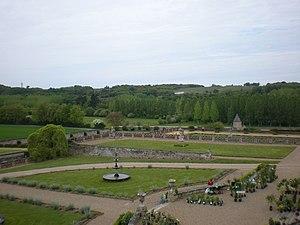
Château de Valmer, jardin à Chançay, France This building is inscrit au titre des Monuments Historiques. It is indexed in the Base Mérimée, a database of architectural heritage maintained by the French Ministry of Culture,
La communauté de communes Touraine-Est Vallées est une communauté de communes créée le 1ᵉʳ janvier 2017 dans le département français d'Indre-et-Loire.
Le château de Valmer est un château de la Renaissance érigé du XVIᵉ siècle au XVIIIᵉ siècle près du village de Chançay en Indre-et-Loire. Ses jardins Renaissance en terrasses à l'italienne, inscrits aux monuments historiques depuis 1930, ont été reconnus « Jardin remarquable » par le Ministère de la Culture en 2004. Le château fait l’objet d’une inscription au titre des monuments historiques depuis le 11 mai 1930.
Cette page recense les jardins de France bénéficiant du label « jardin remarquable ».